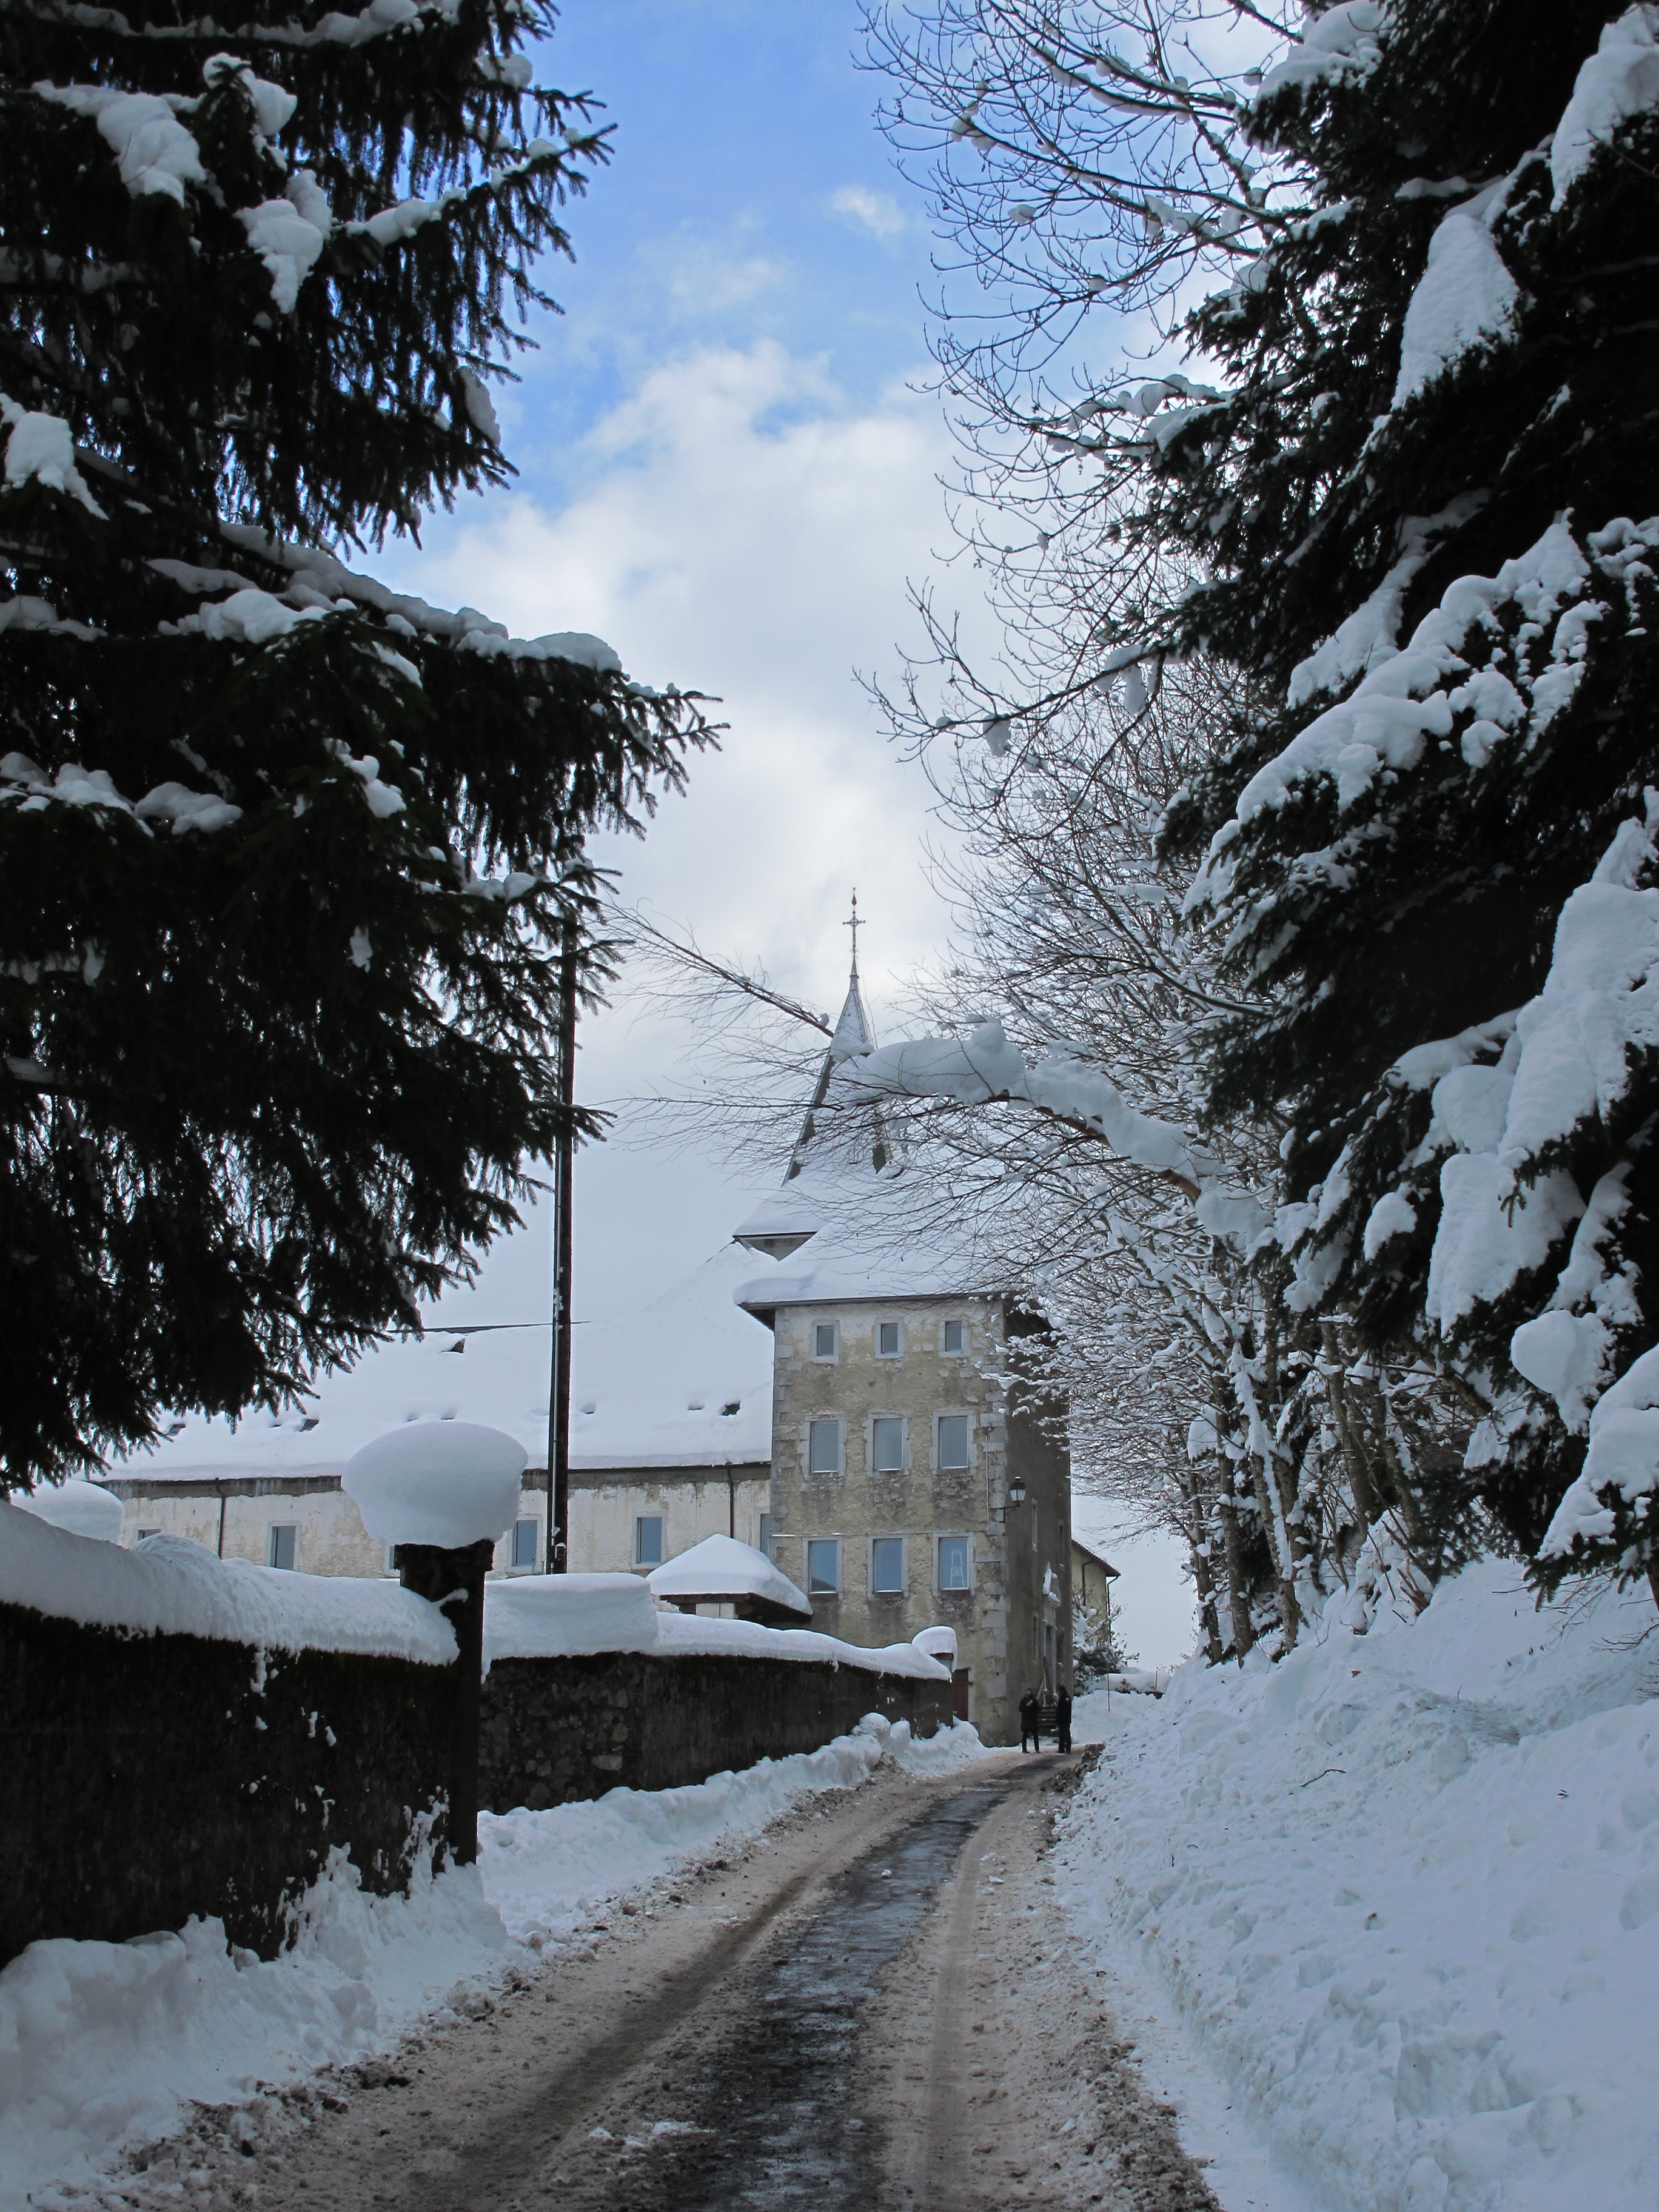
tree, mountain, snow, winter, frost, weather, peace, calm, silence, season, winter landscape, serenity, blizzard, freezing, rural area, snowy branches, winter storm, abbaye de tami